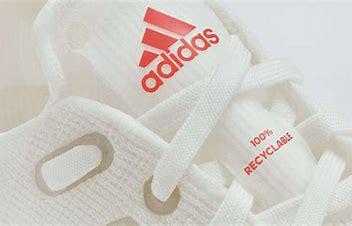
Brand: adidas
Model: 100